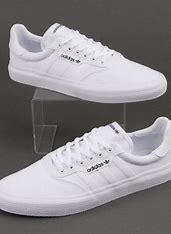
Brand: Adidas
Model: 3MC